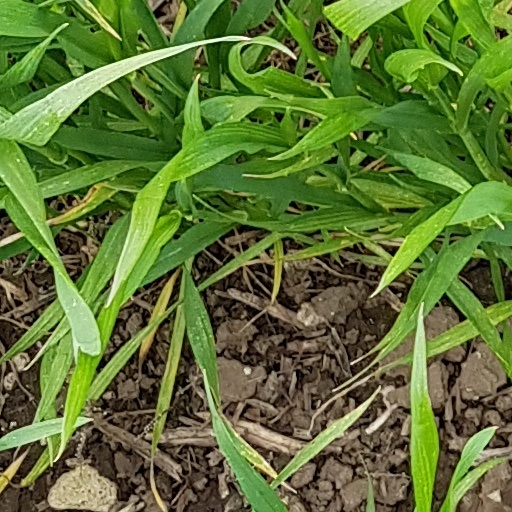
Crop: wheat